Armed Forces of the Republic of the Congo

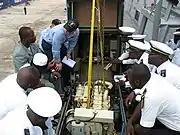
Congolese sailors aboard the USS "Forrest Sherman".

The Navy has around 800 personnel. In October 2007, the US Navy provided some training to Congolese Navy personnel in Pointe-Noire, a port city that is the second largest settlement in the country.